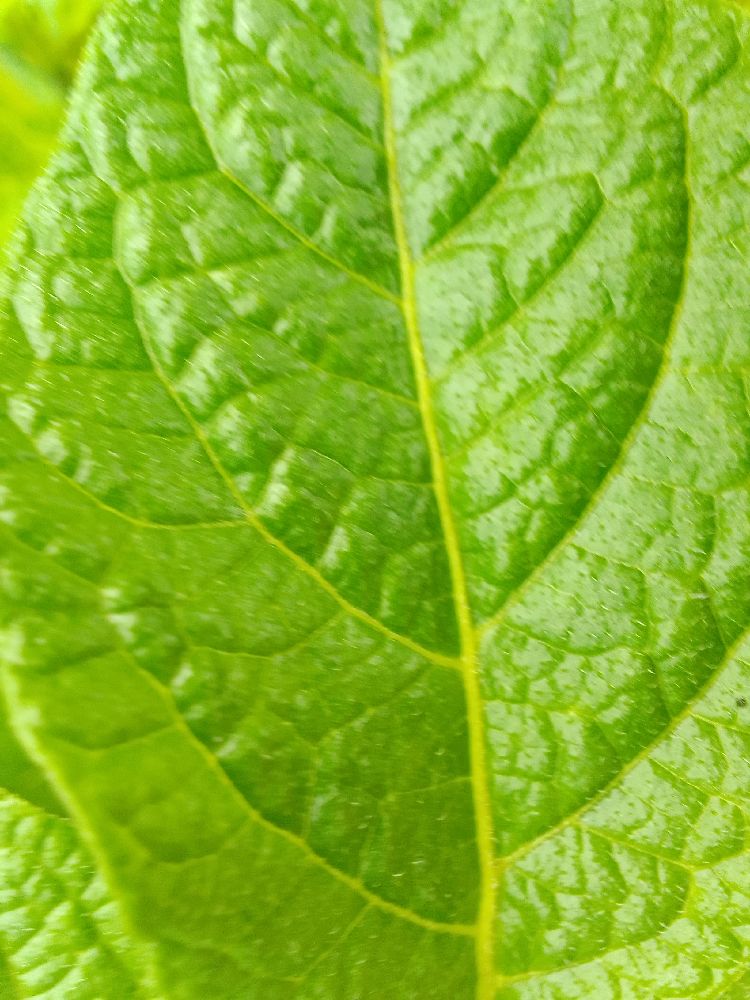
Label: Healthy